Sofía Gómez

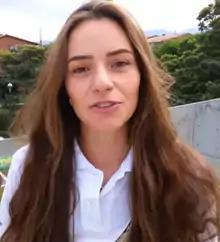

Sofía Gómez Uribe (born 15 April 1992) is a Colombian freediver and civil engineer. She holds six national records in three different freediving disciplines ("depth apneas"), a Bolivarian Games record set at the 2013 Games in Trujillo, Peru, that won her a gold medal in the Women's individual dynamic apnea free-diving event, and a Pan-American record in dynamic apnea with equipment.